Rapid transit

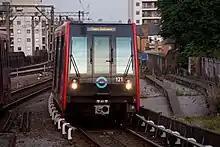
The Docklands Light Railway in London allows for dense land use, while retaining a high capacity.

Although trains on very early rapid transit systems like the Metropolitan Railway were powered using steam engines, either via cable haulage or steam locomotives, nowadays virtually all metro trains use electric power and are built to run as multiple units. Power for the trains, referred to as traction power, is usually supplied via one of two forms: an overhead line, suspended from poles or towers along the track or from structure or tunnel ceilings, or a third rail mounted at track level and contacted by a sliding "pickup shoe". The practice of sending power through rails on the ground is mainly due to the limited overhead clearance of tunnels, which physically prevents the use of overhead wires.